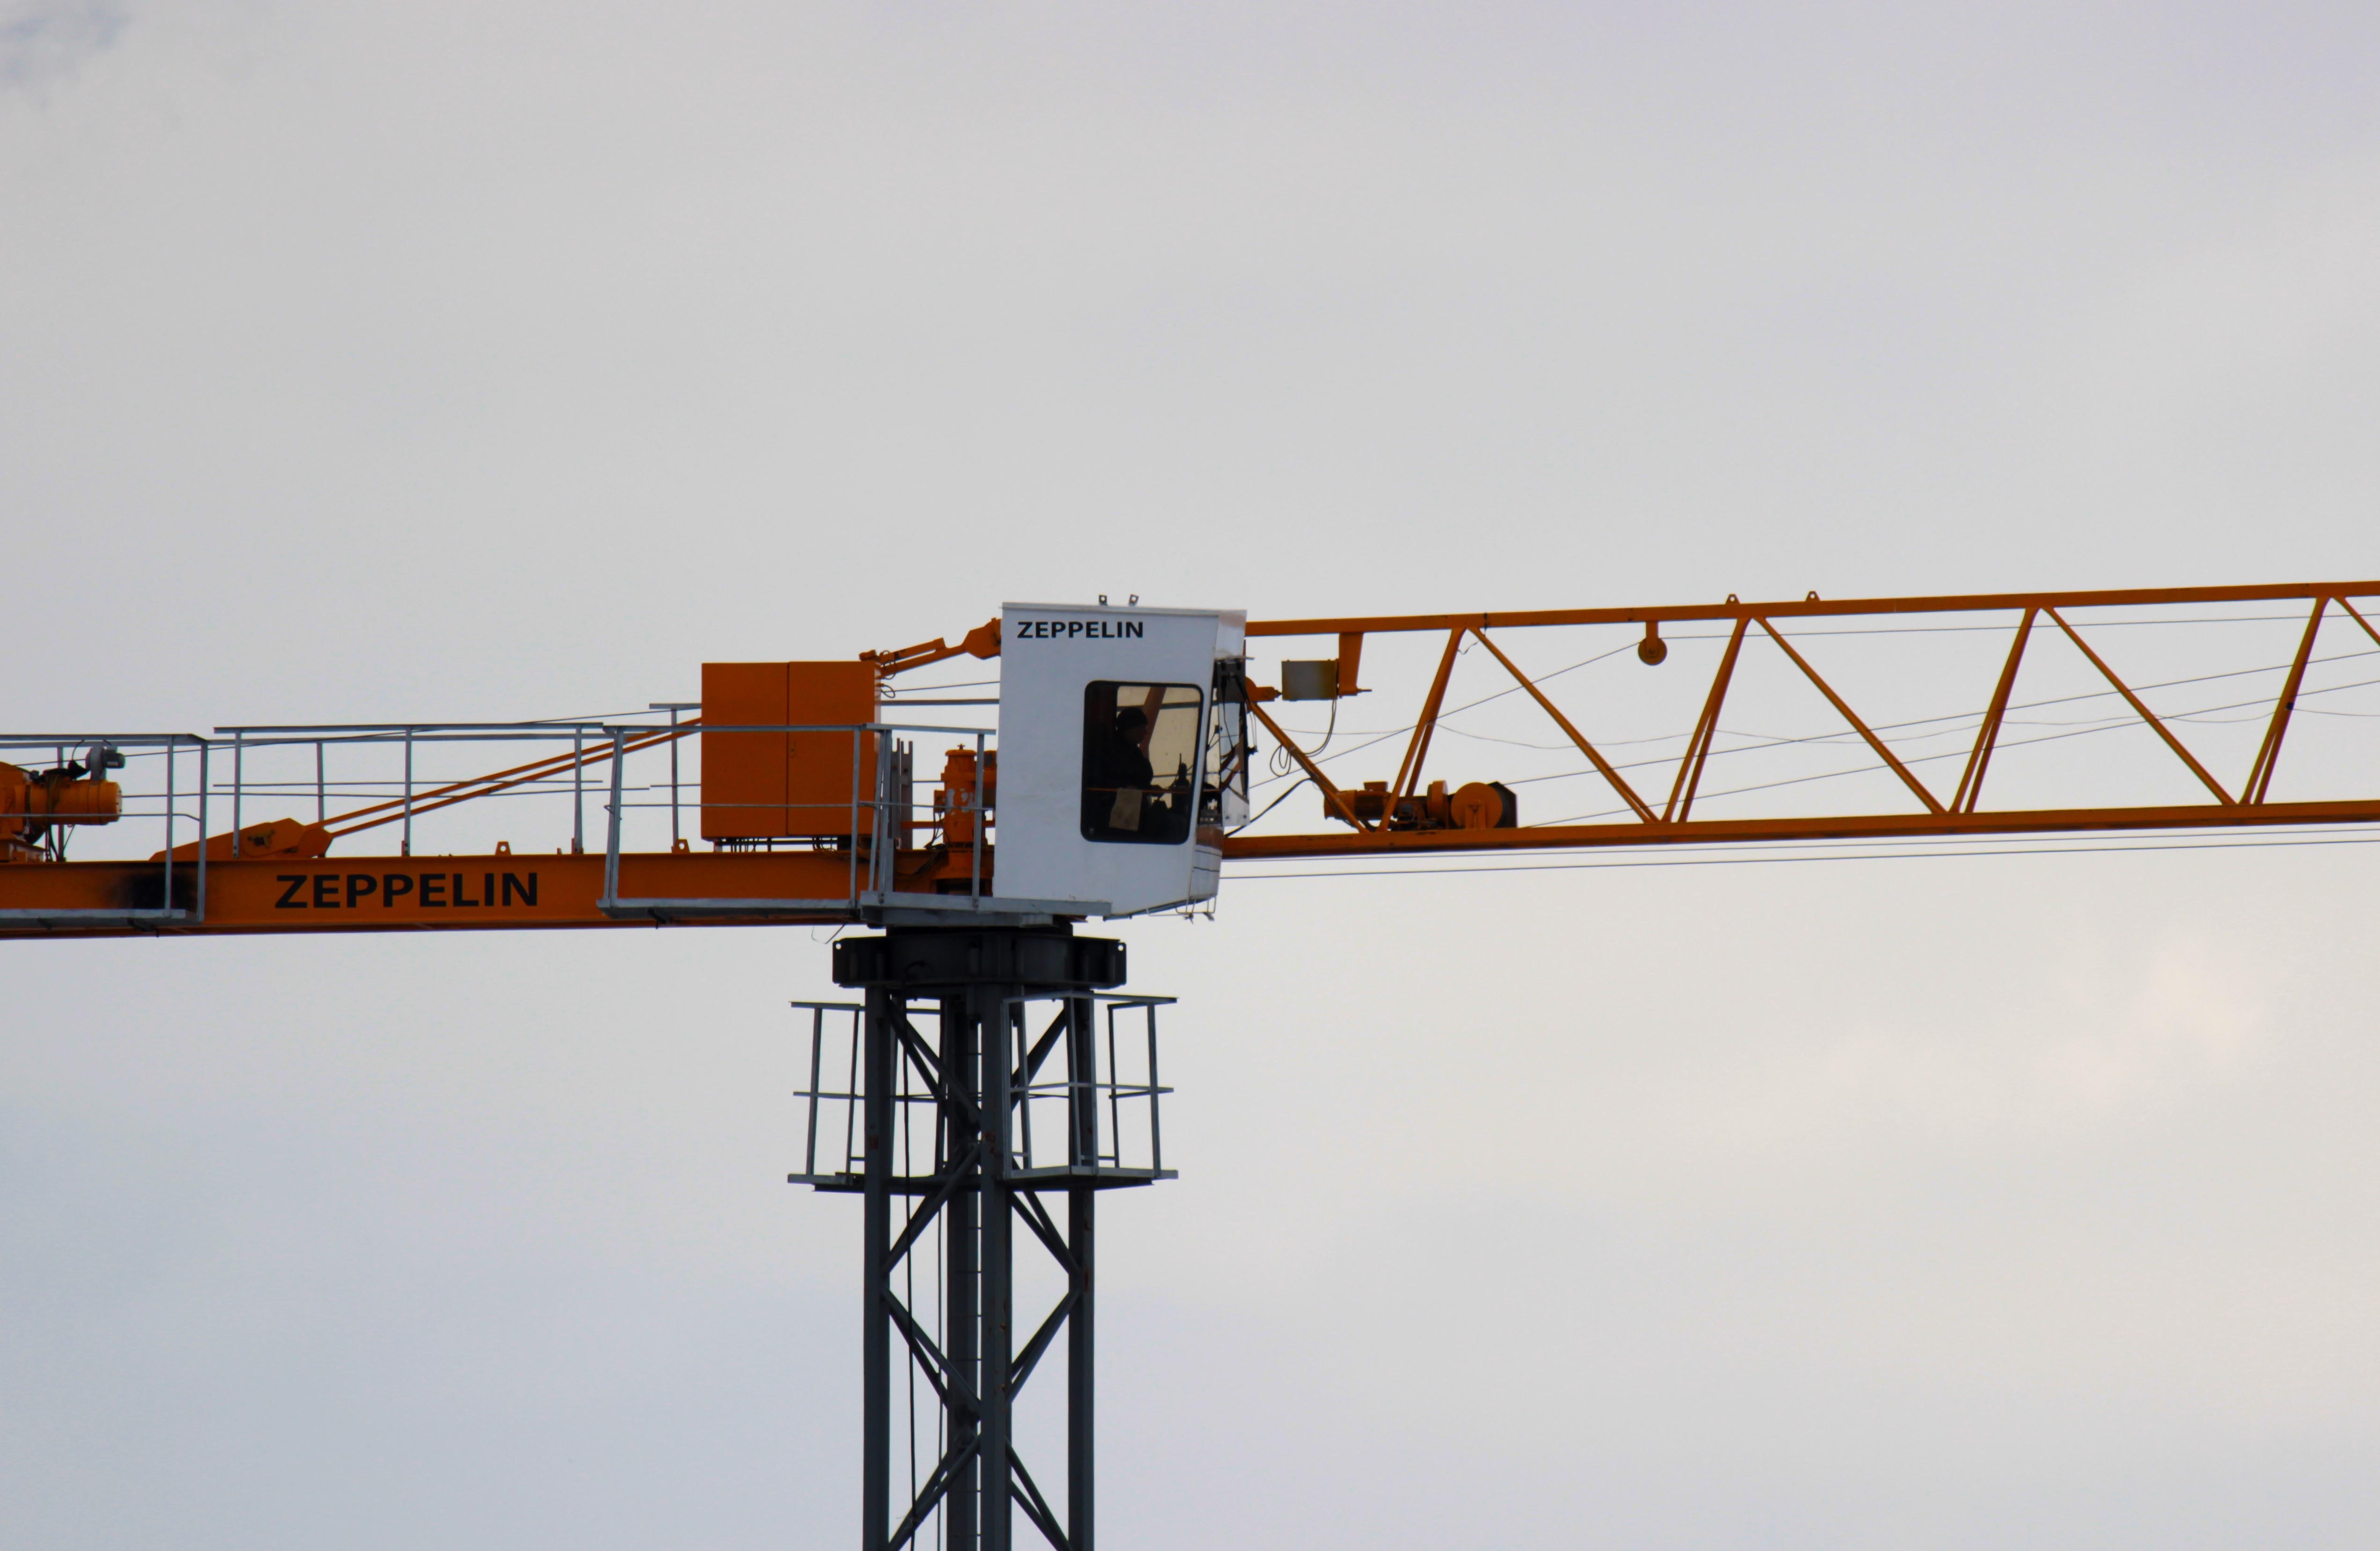
transport, construction, vehicle, tower, mast, electricity, crane, construction equipment, tower crane